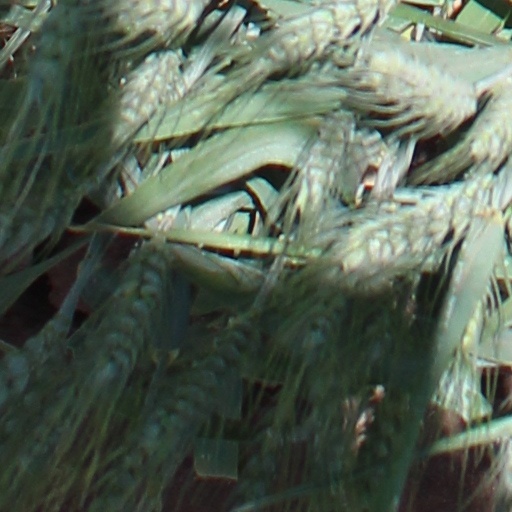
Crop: wheat